2023 IHF Men's U21 Handball World Championship

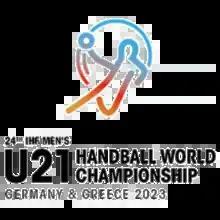
Logo of the championship

The 2023 IHF Men's U21 Handball World Championship was the 24th edition of the IHF Men's U21 Handball World Championship, held in Germany and Greece under the aegis of the International Handball Federation (IHF) from 20 June to 2 July 2023. It was the second time in history that the championship will be jointly organised by two countries, the first being in 1979.